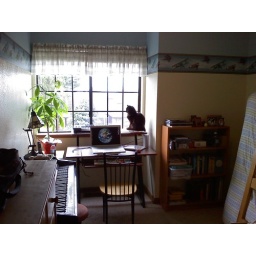
slash spare bedroom. the bed is propped against the wall at the moment so i have room to work.